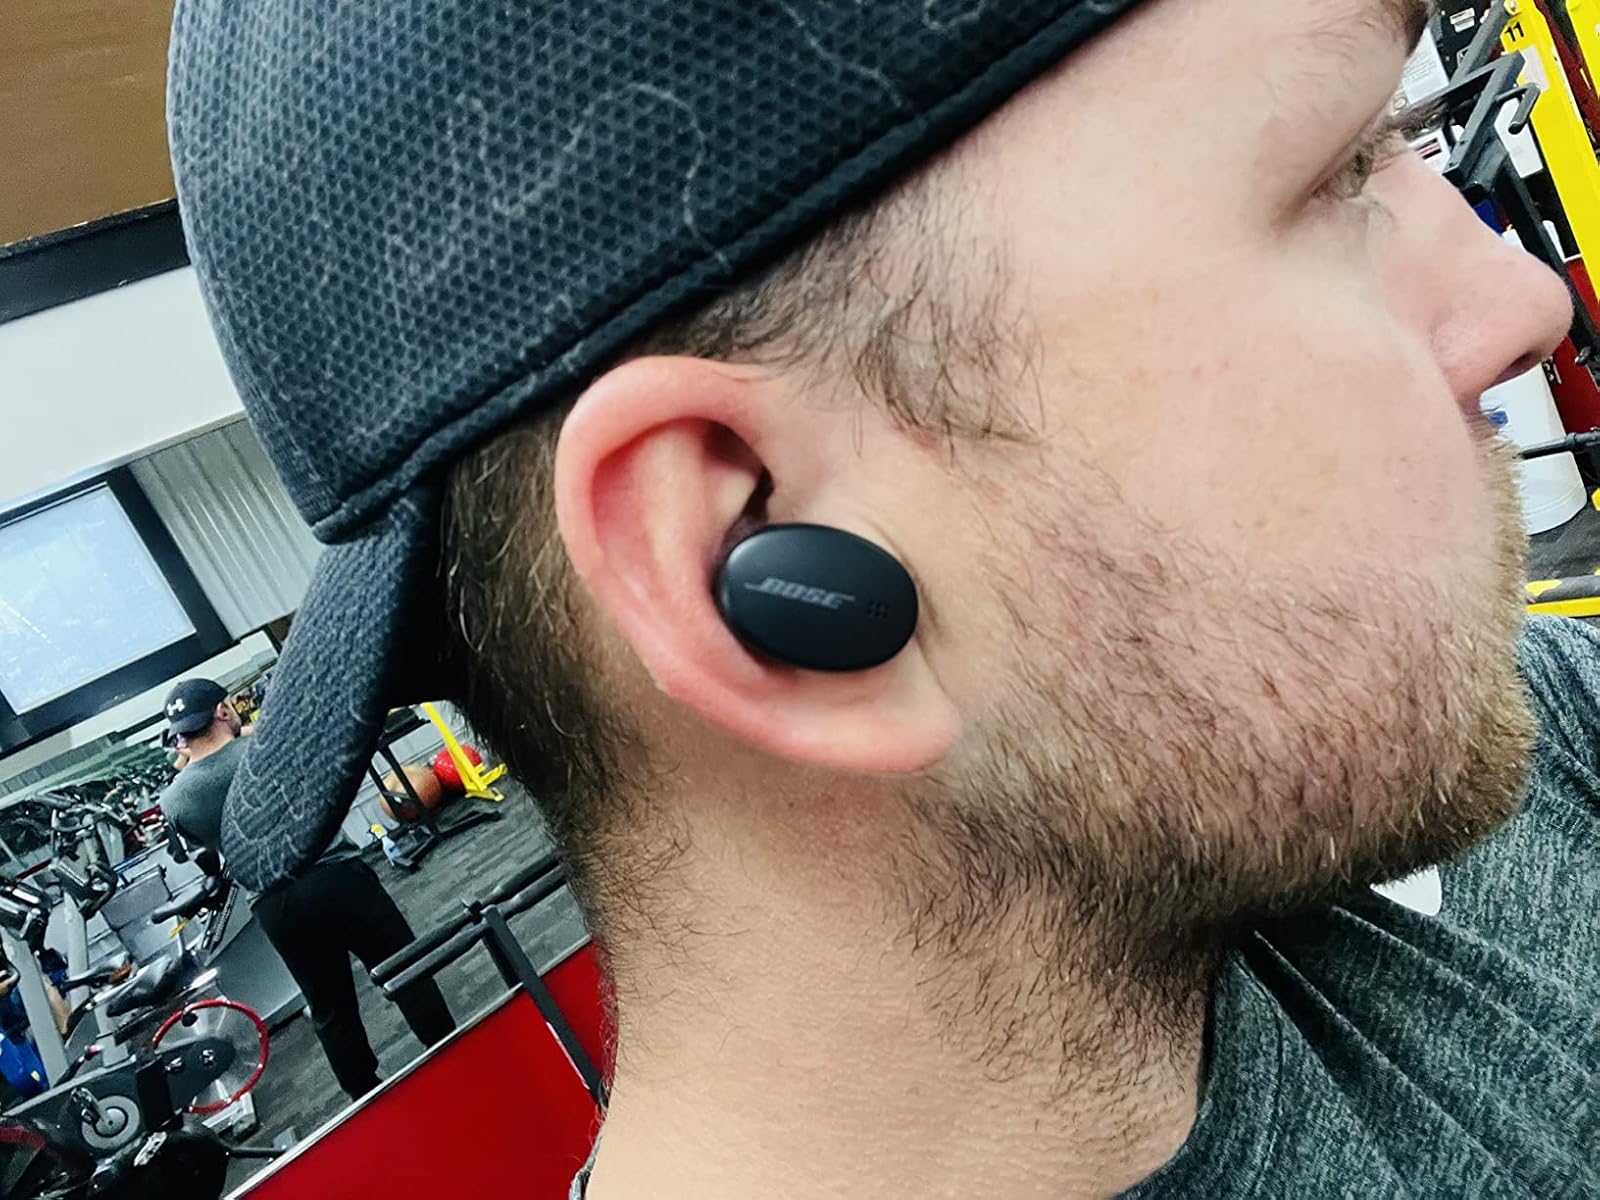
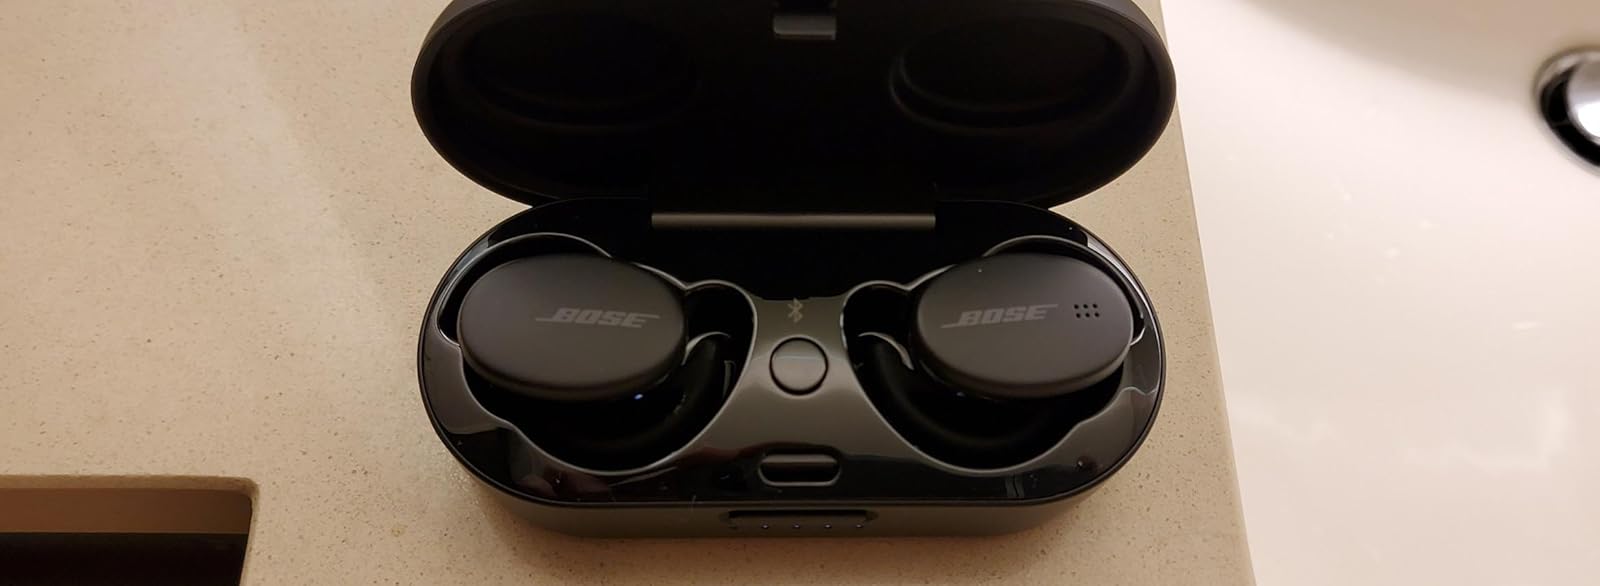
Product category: earbuds
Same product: yes